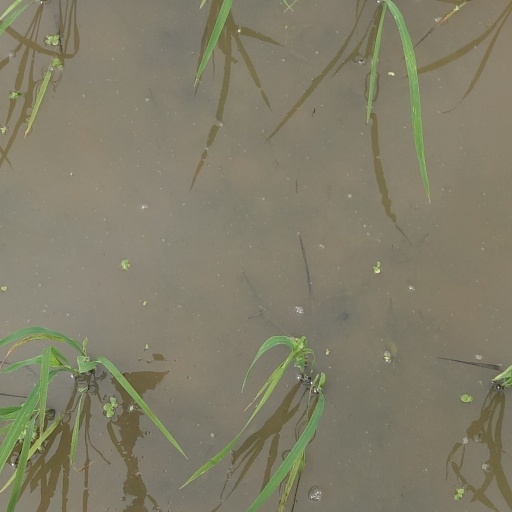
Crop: rice